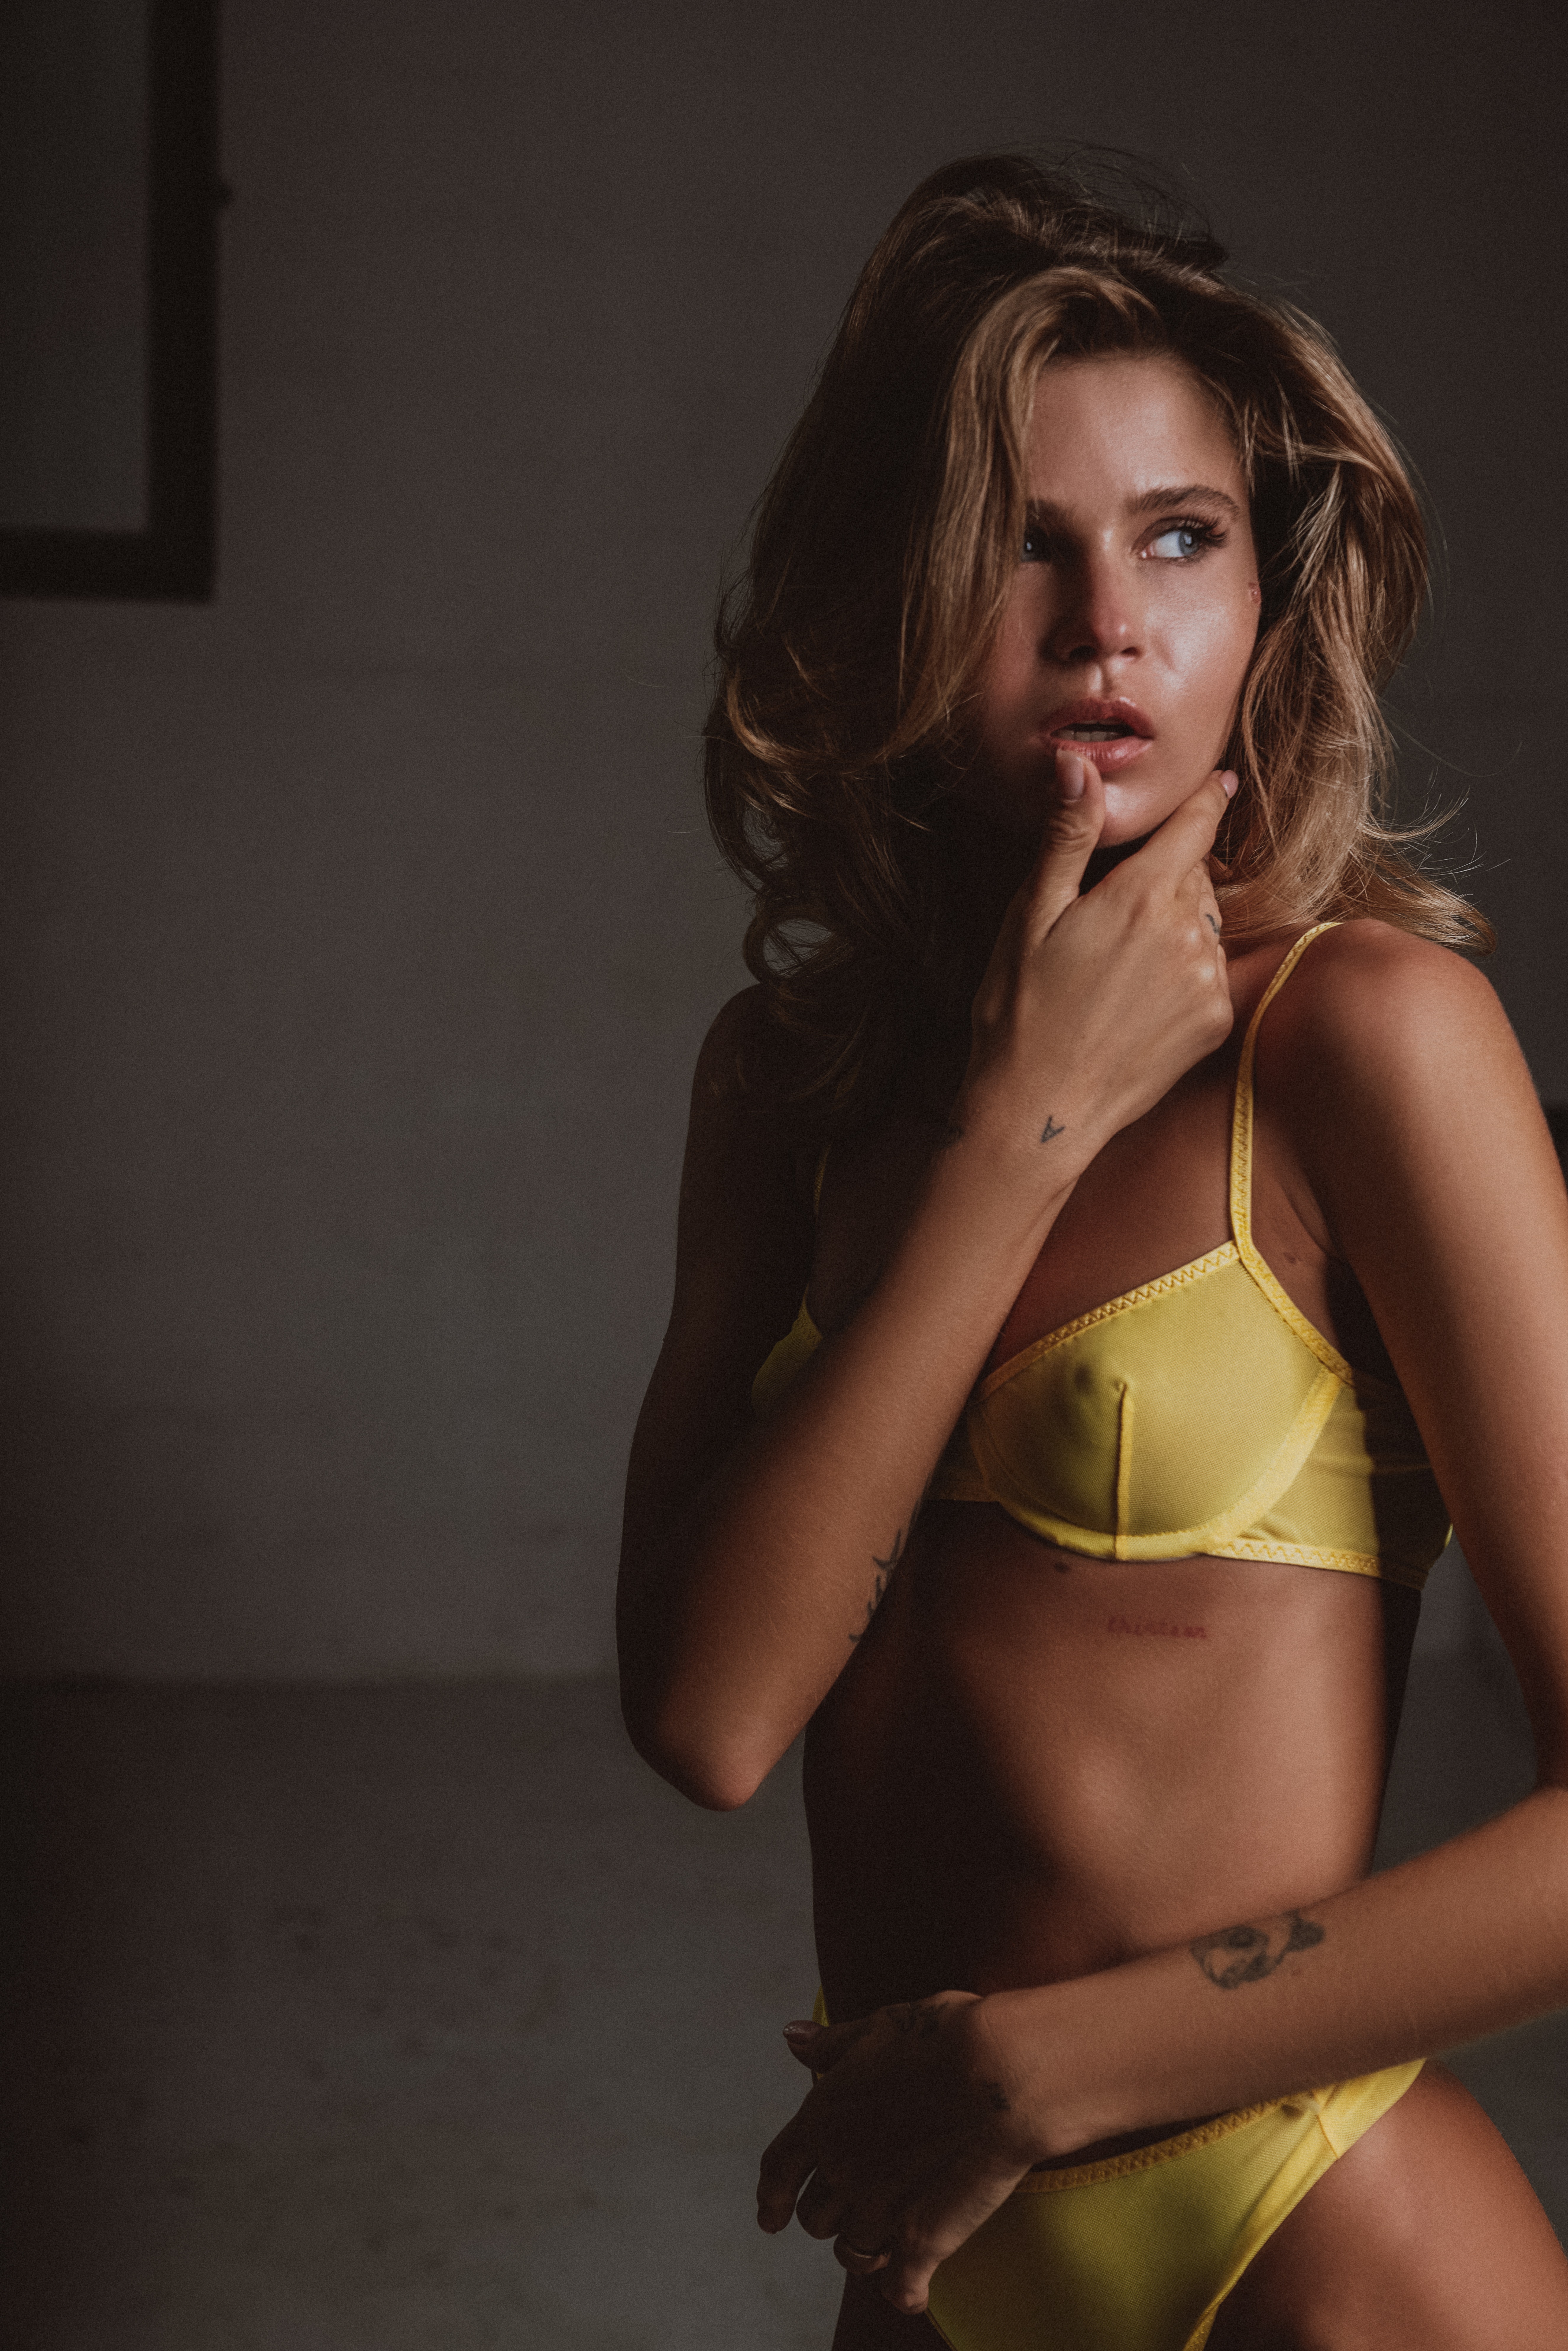
woman, hair, stomach, leg, lingerie top, swimwear, brassiere, flash photography, waist, thigh, swimsuit top, lingerie, undergarment, chest, art model, trunk, navel, abdomen, long hair, fashion model, knee, underpants, human leg, swimsuit bottom, bikini, fashion design, brown hair, blond, jewellery, physical fitness, sitting, darkness, briefs, flesh, agent provocateur, photo shoot, cg artwork, fun